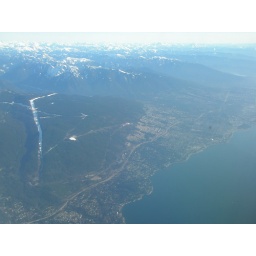
...as seen from my window seat in an Air North Boeing 737 plane on February 21, 2008.